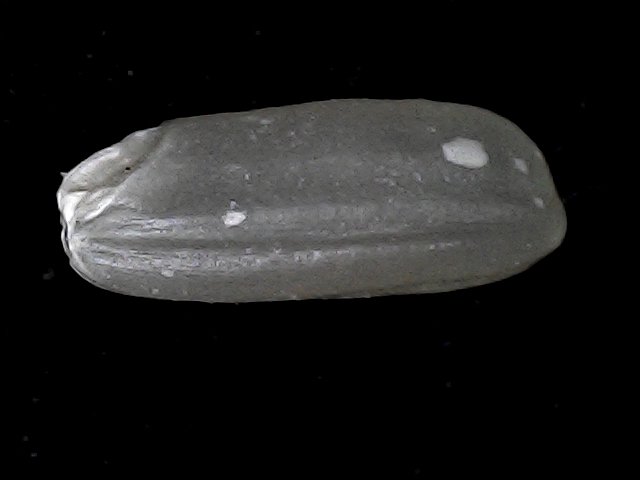
Rice variety: BD79